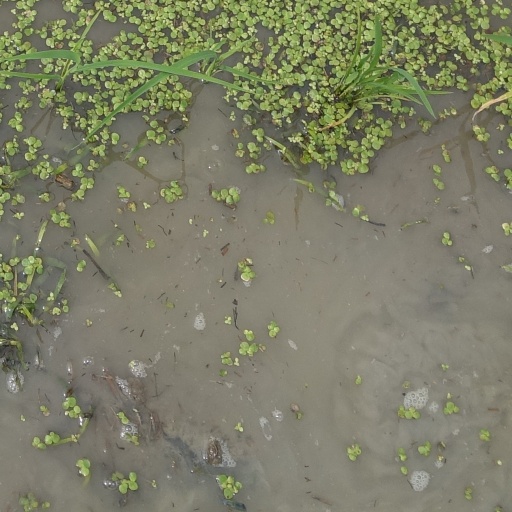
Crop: rice